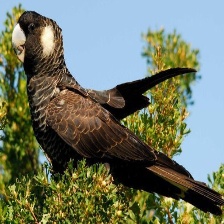
Species: BLACK COCKATO
Scientific name: CALYPTORHYNCHUS LATIROSTRIS
ImageNet parent category: sulphur-crested_cockatoo